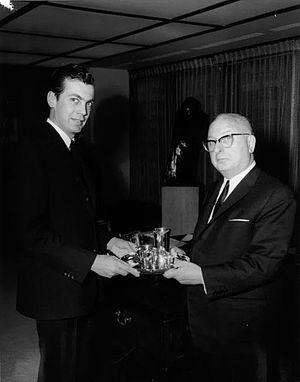
Edgard Miles Bronfman est un homme d'affaires canado-américain. Il est un membre de la famille Bronfman.